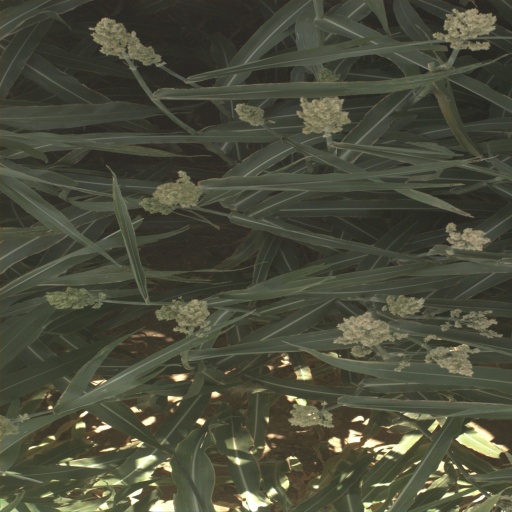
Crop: sorghum